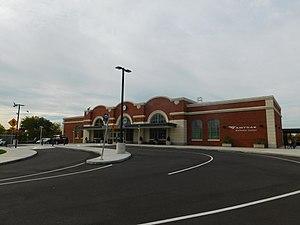
La gare de Rochester est une gare ferroviaire des États-Unis située à Rochester dans l'État de New York; elle est desservie par plusieurs lignes d'Amtrak.